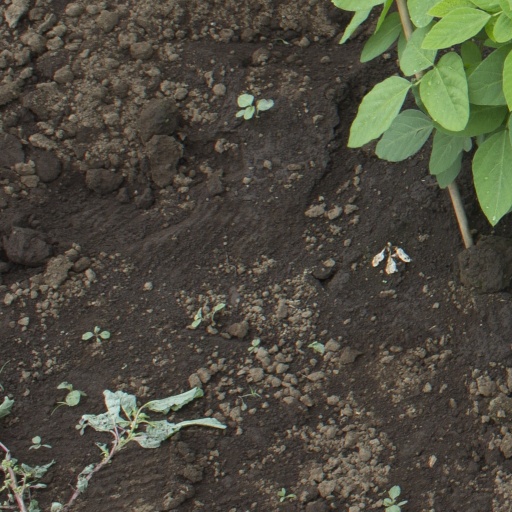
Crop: soybean